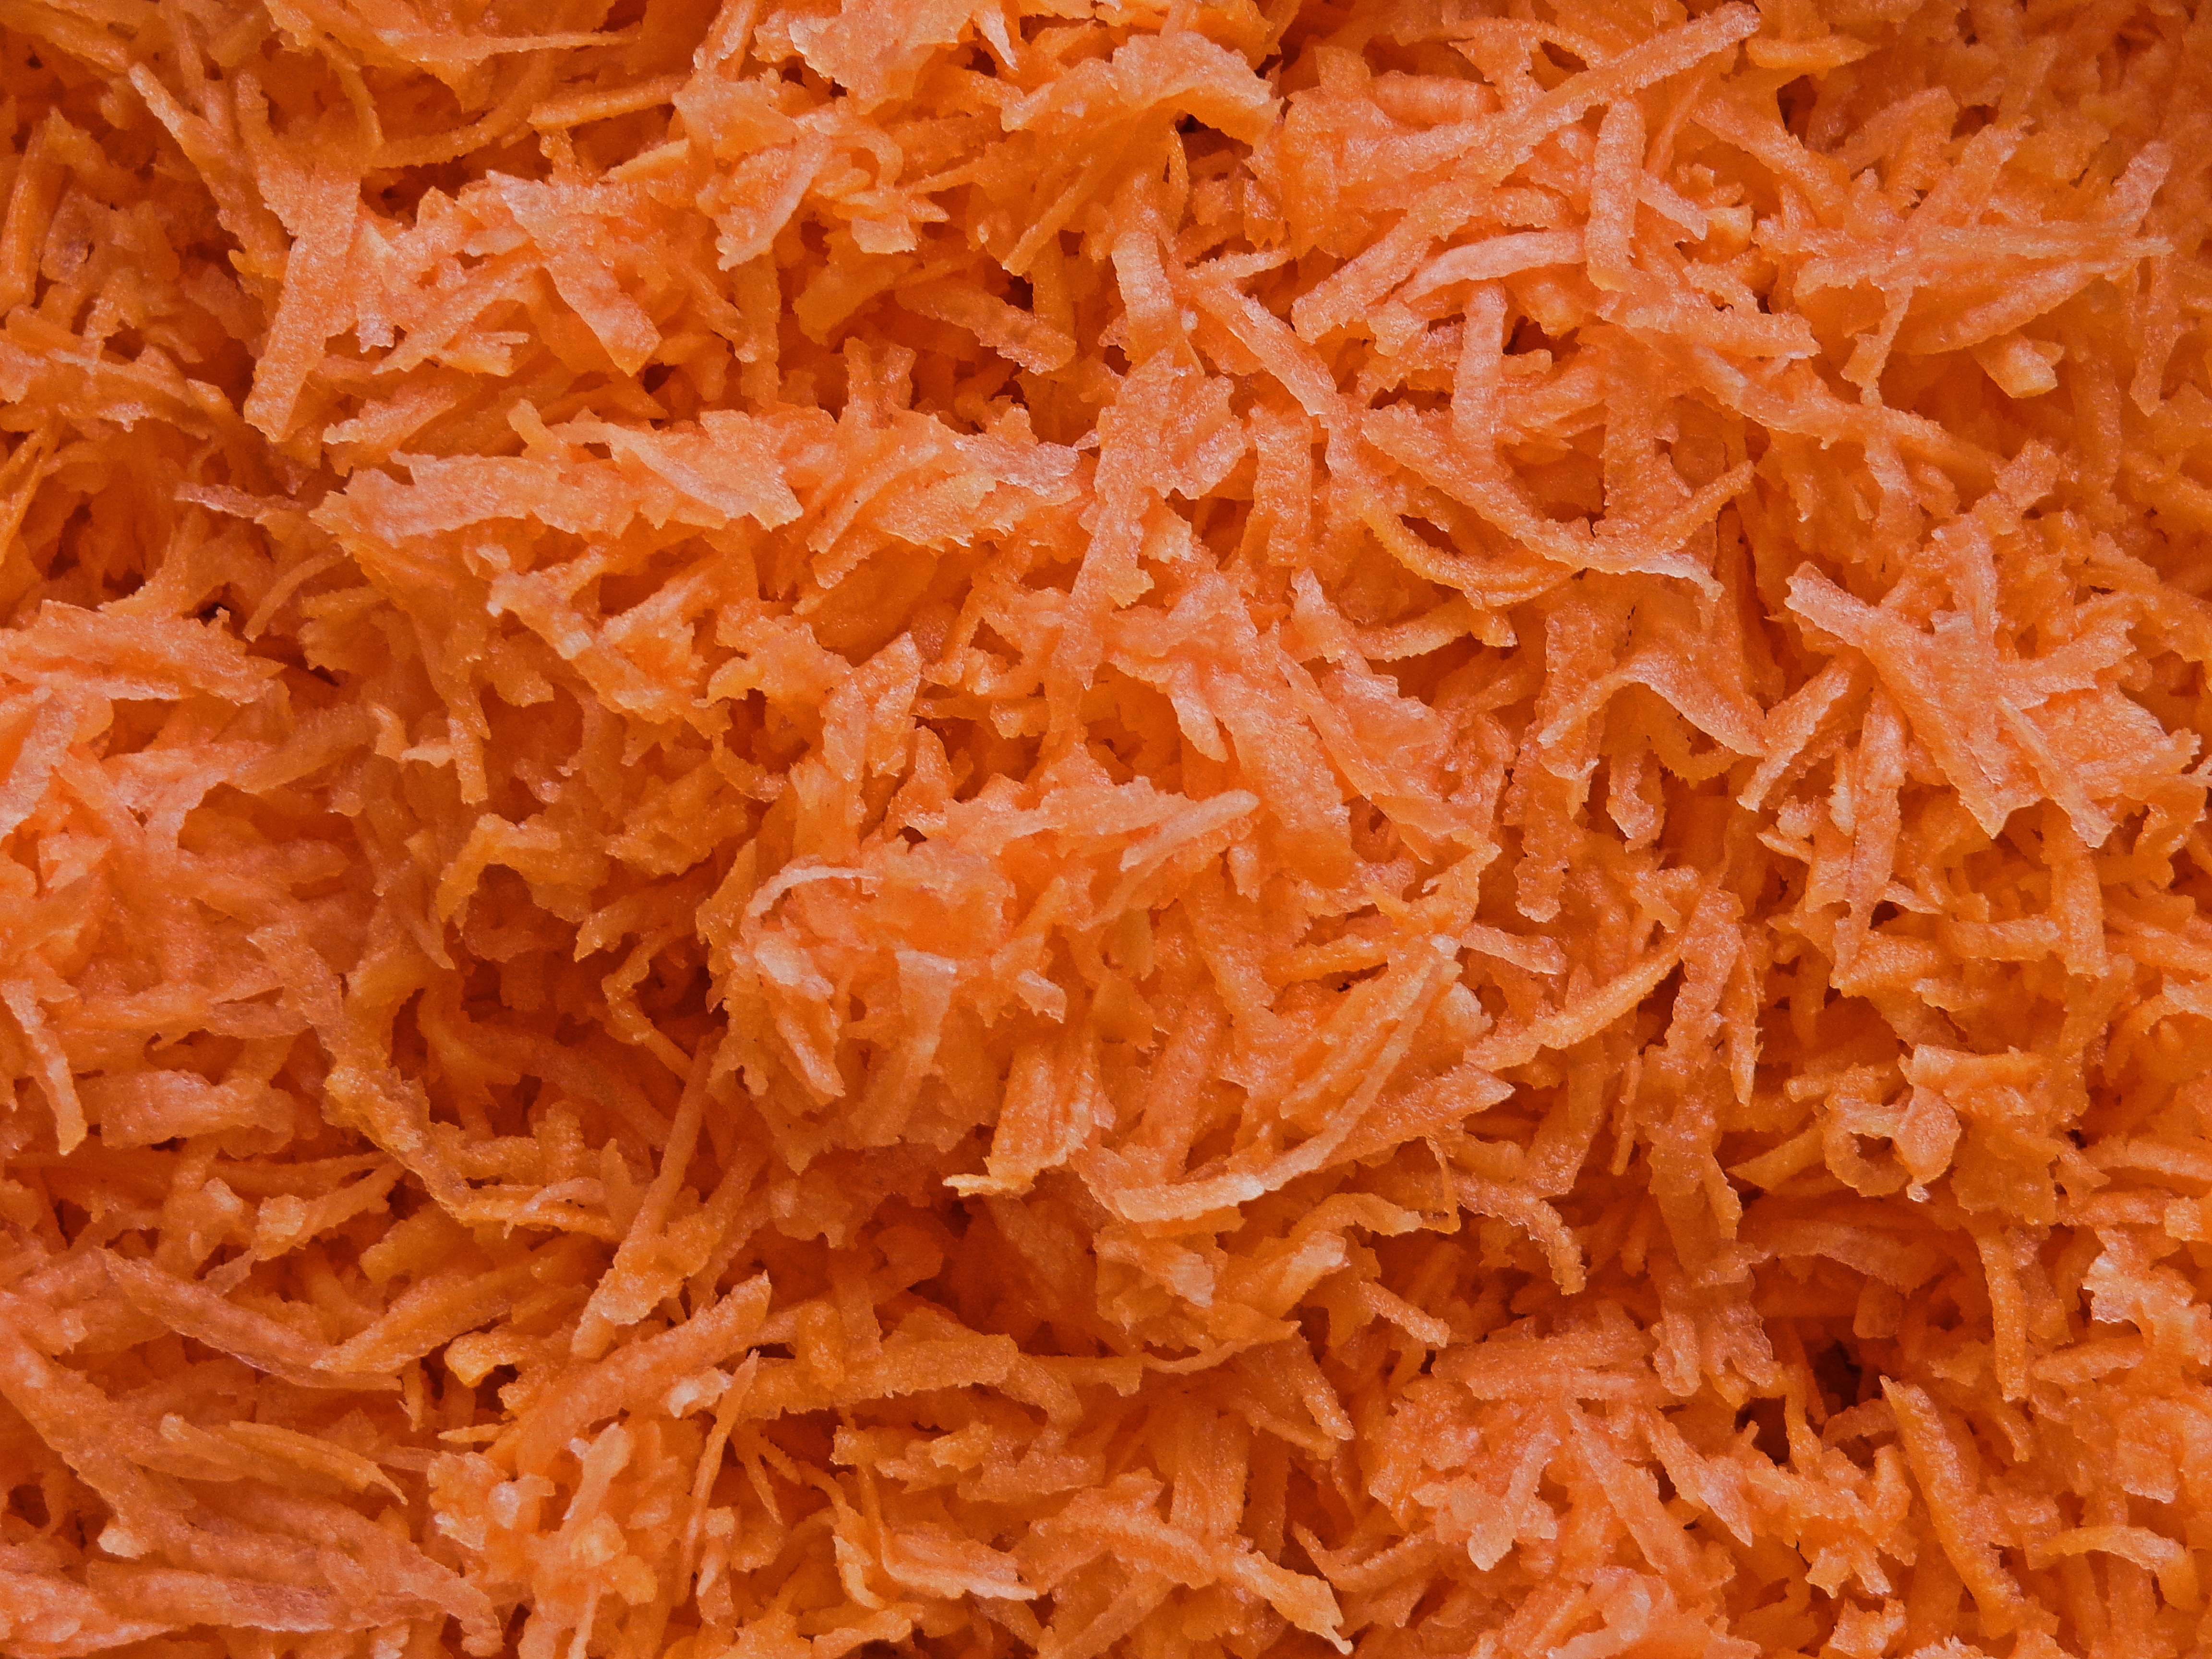
nature, plant, dish, meal, food, salad, cooking, produce, vegetable, natural, fresh, kitchen, agriculture, fish, closeup, healthy, eat, health, carrot, cook, eating, nutrition, vegetables, dinner, tasty, diet, healthy food, vitamins, healthy eating, carrots, the freshness, a vegetable, a healthy diet, diced carrots, luncheon, natural food, pig iron, preparations, vermicelli